Ahmadu Rufai

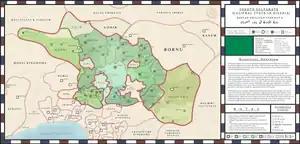
Sokoto Caliphate during the reign of sultan Ahmadu Rufai

Ahmadu Rufai was the Sultan of the Sokoto Caliphate, with his rule lasting from 1867 to 1873. He succeeded Ahmad Bello, who reigned for 11 months. Rufai's reign was distinguished for being uncharacteristically peaceful for the country, with his rule being considered a golden age in the history of the Sokoto Caliphate.